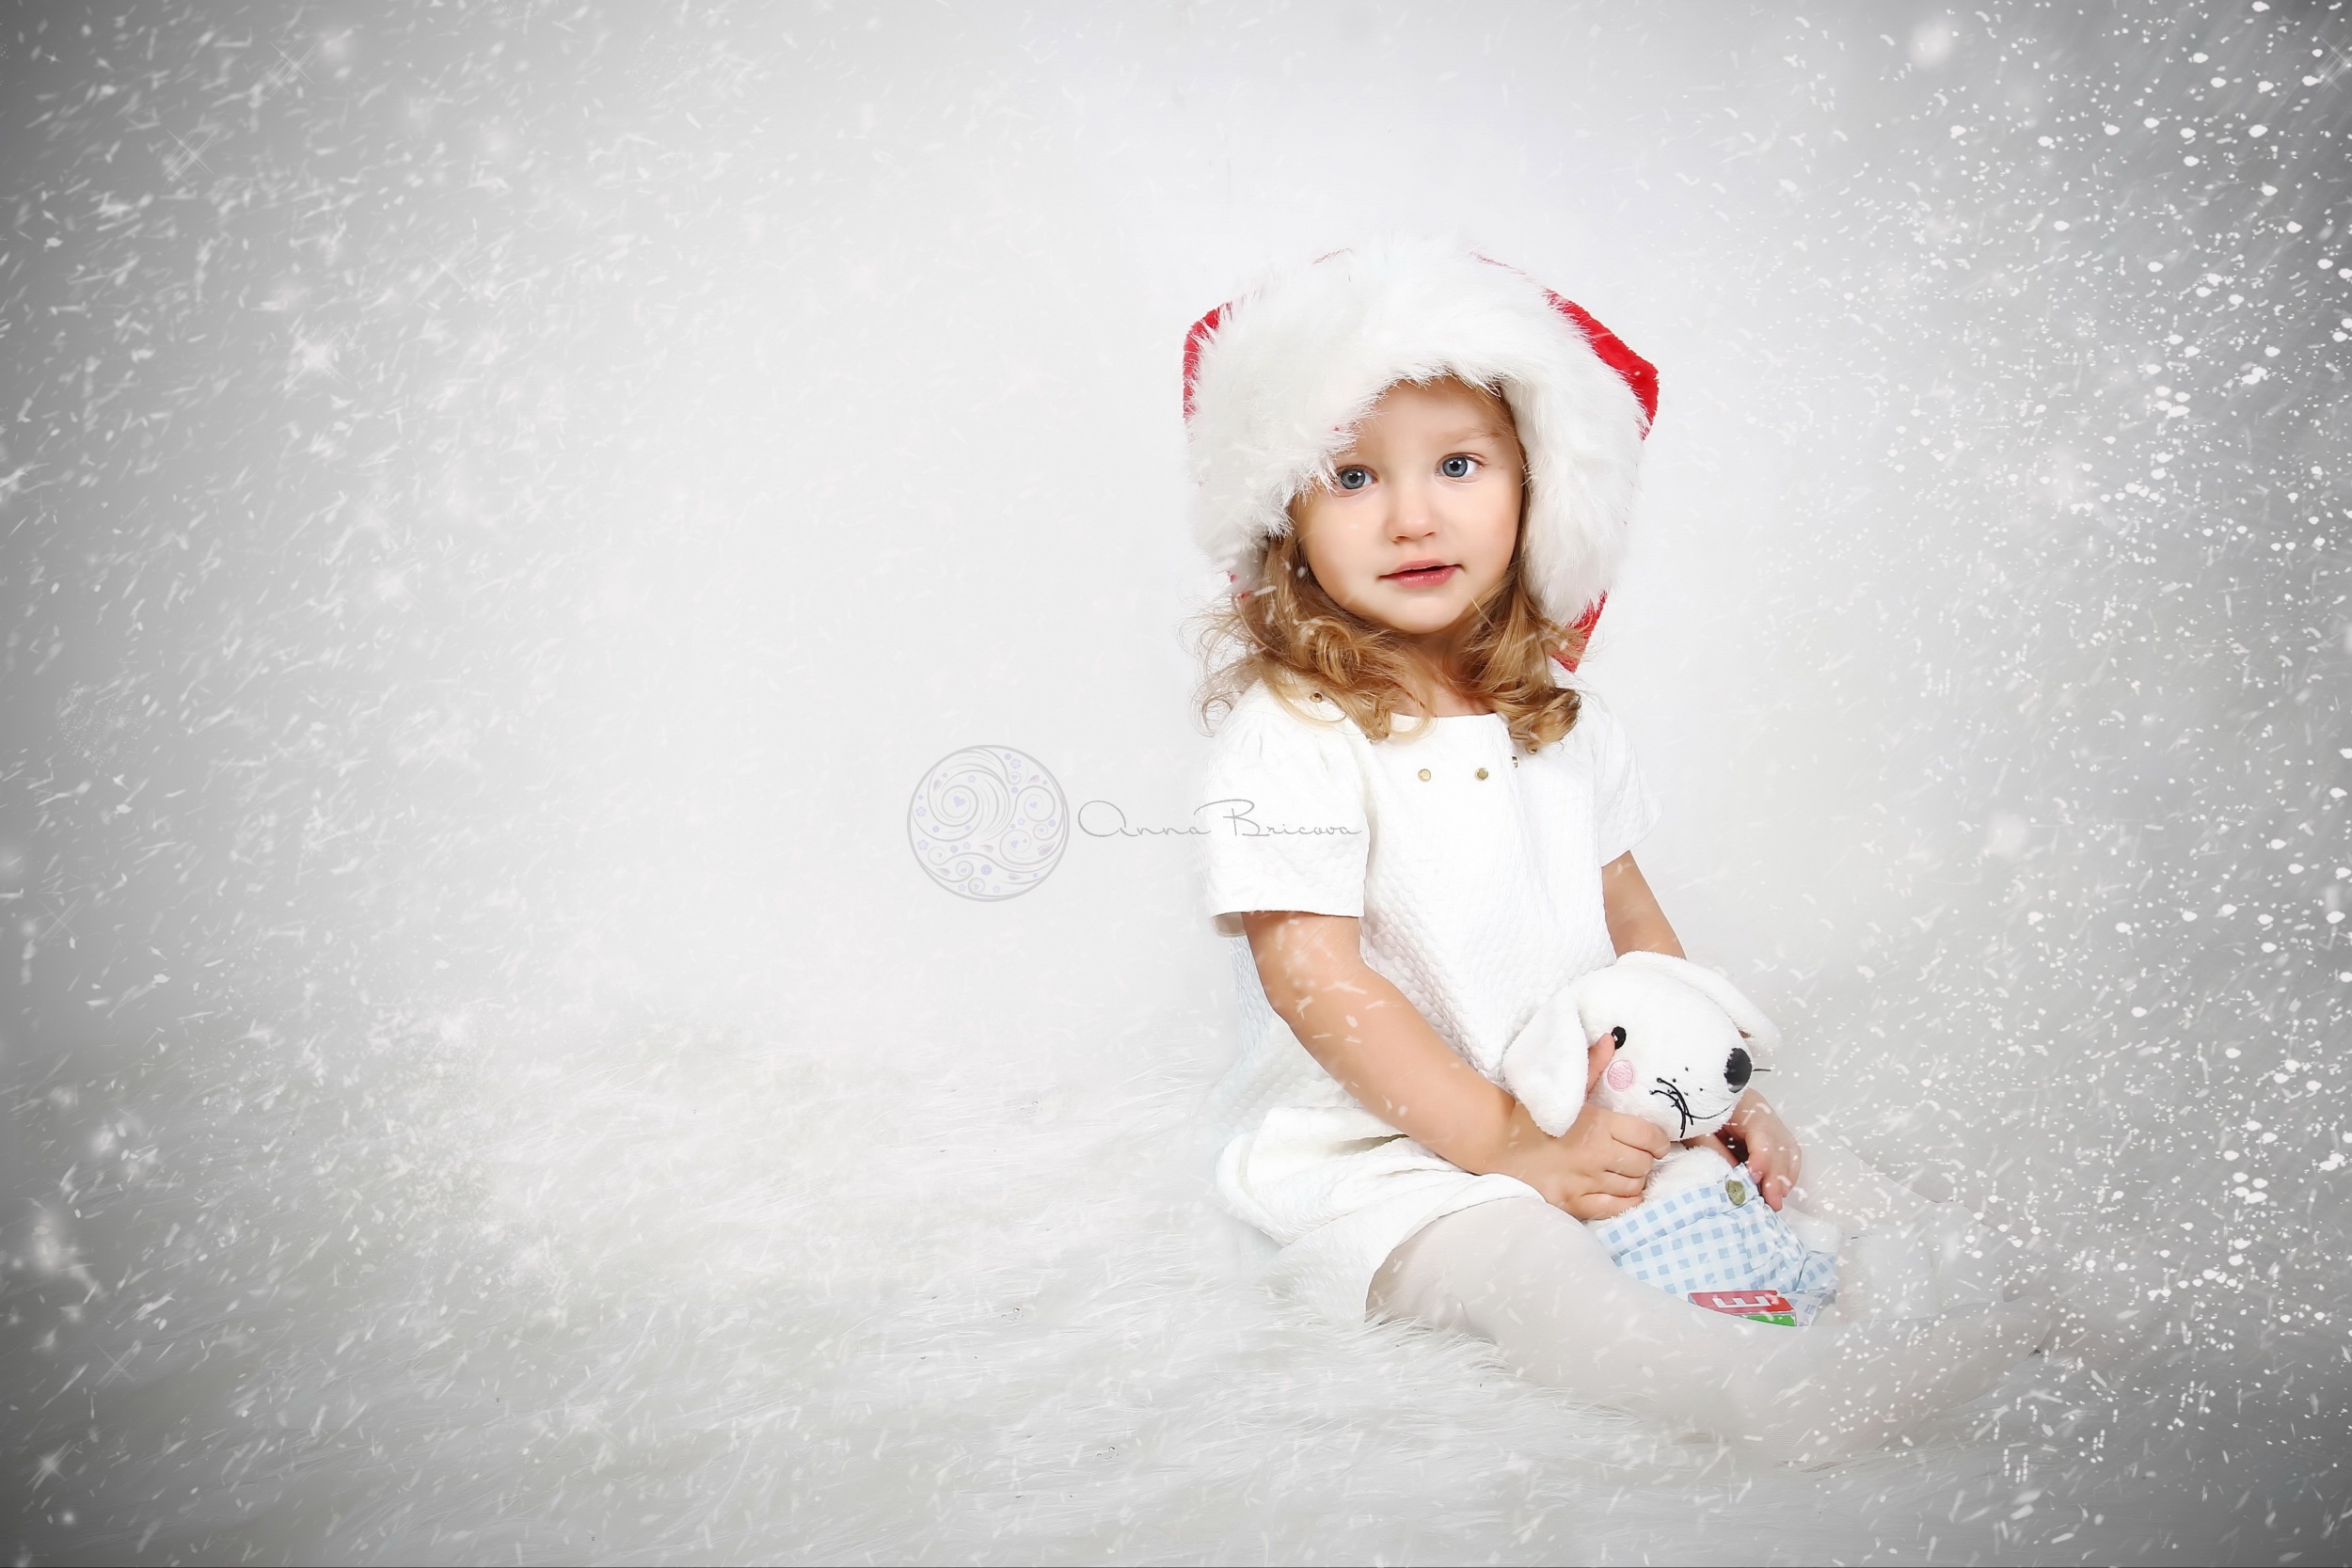
hand, snow, girl, white, photo, portrait, weather, child, baby, childhood, infant, toddler, photographing children, nicely, the little girl, children photographer, human positions